William LeMassena

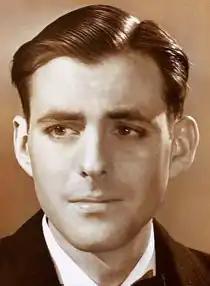
Publicity Photo of William LeMassena

William LeMassena (May 23, 1916 – January 19, 1993) was an American actor. He was best known for his roles in Broadway and off-Broadway productions, the film "All That Jazz" (1979), and the soap opera "As the World Turns" (1985–1992).